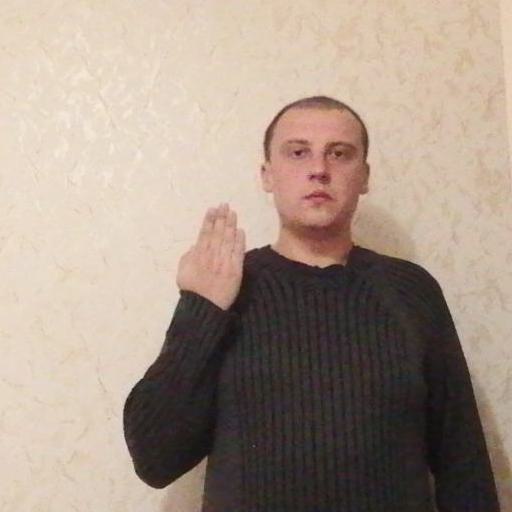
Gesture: stop_inverted